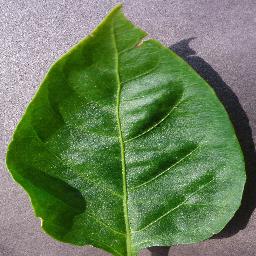
Label: Pepper,_bell___healthy